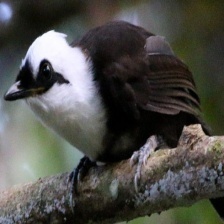
Species: SAMATRAN THRUSH
Scientific name: MYOPHONUS CASTANEUS